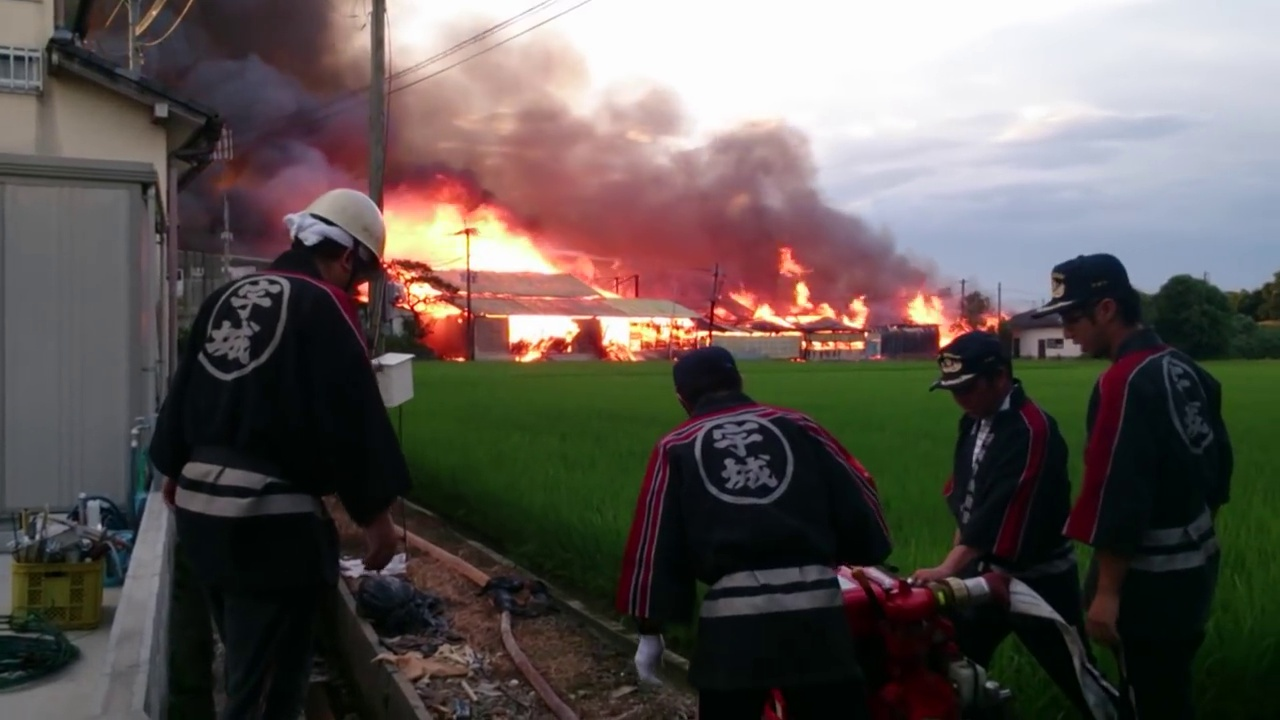
Fire: yes
Smoke: yes